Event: Nepal Earthquake
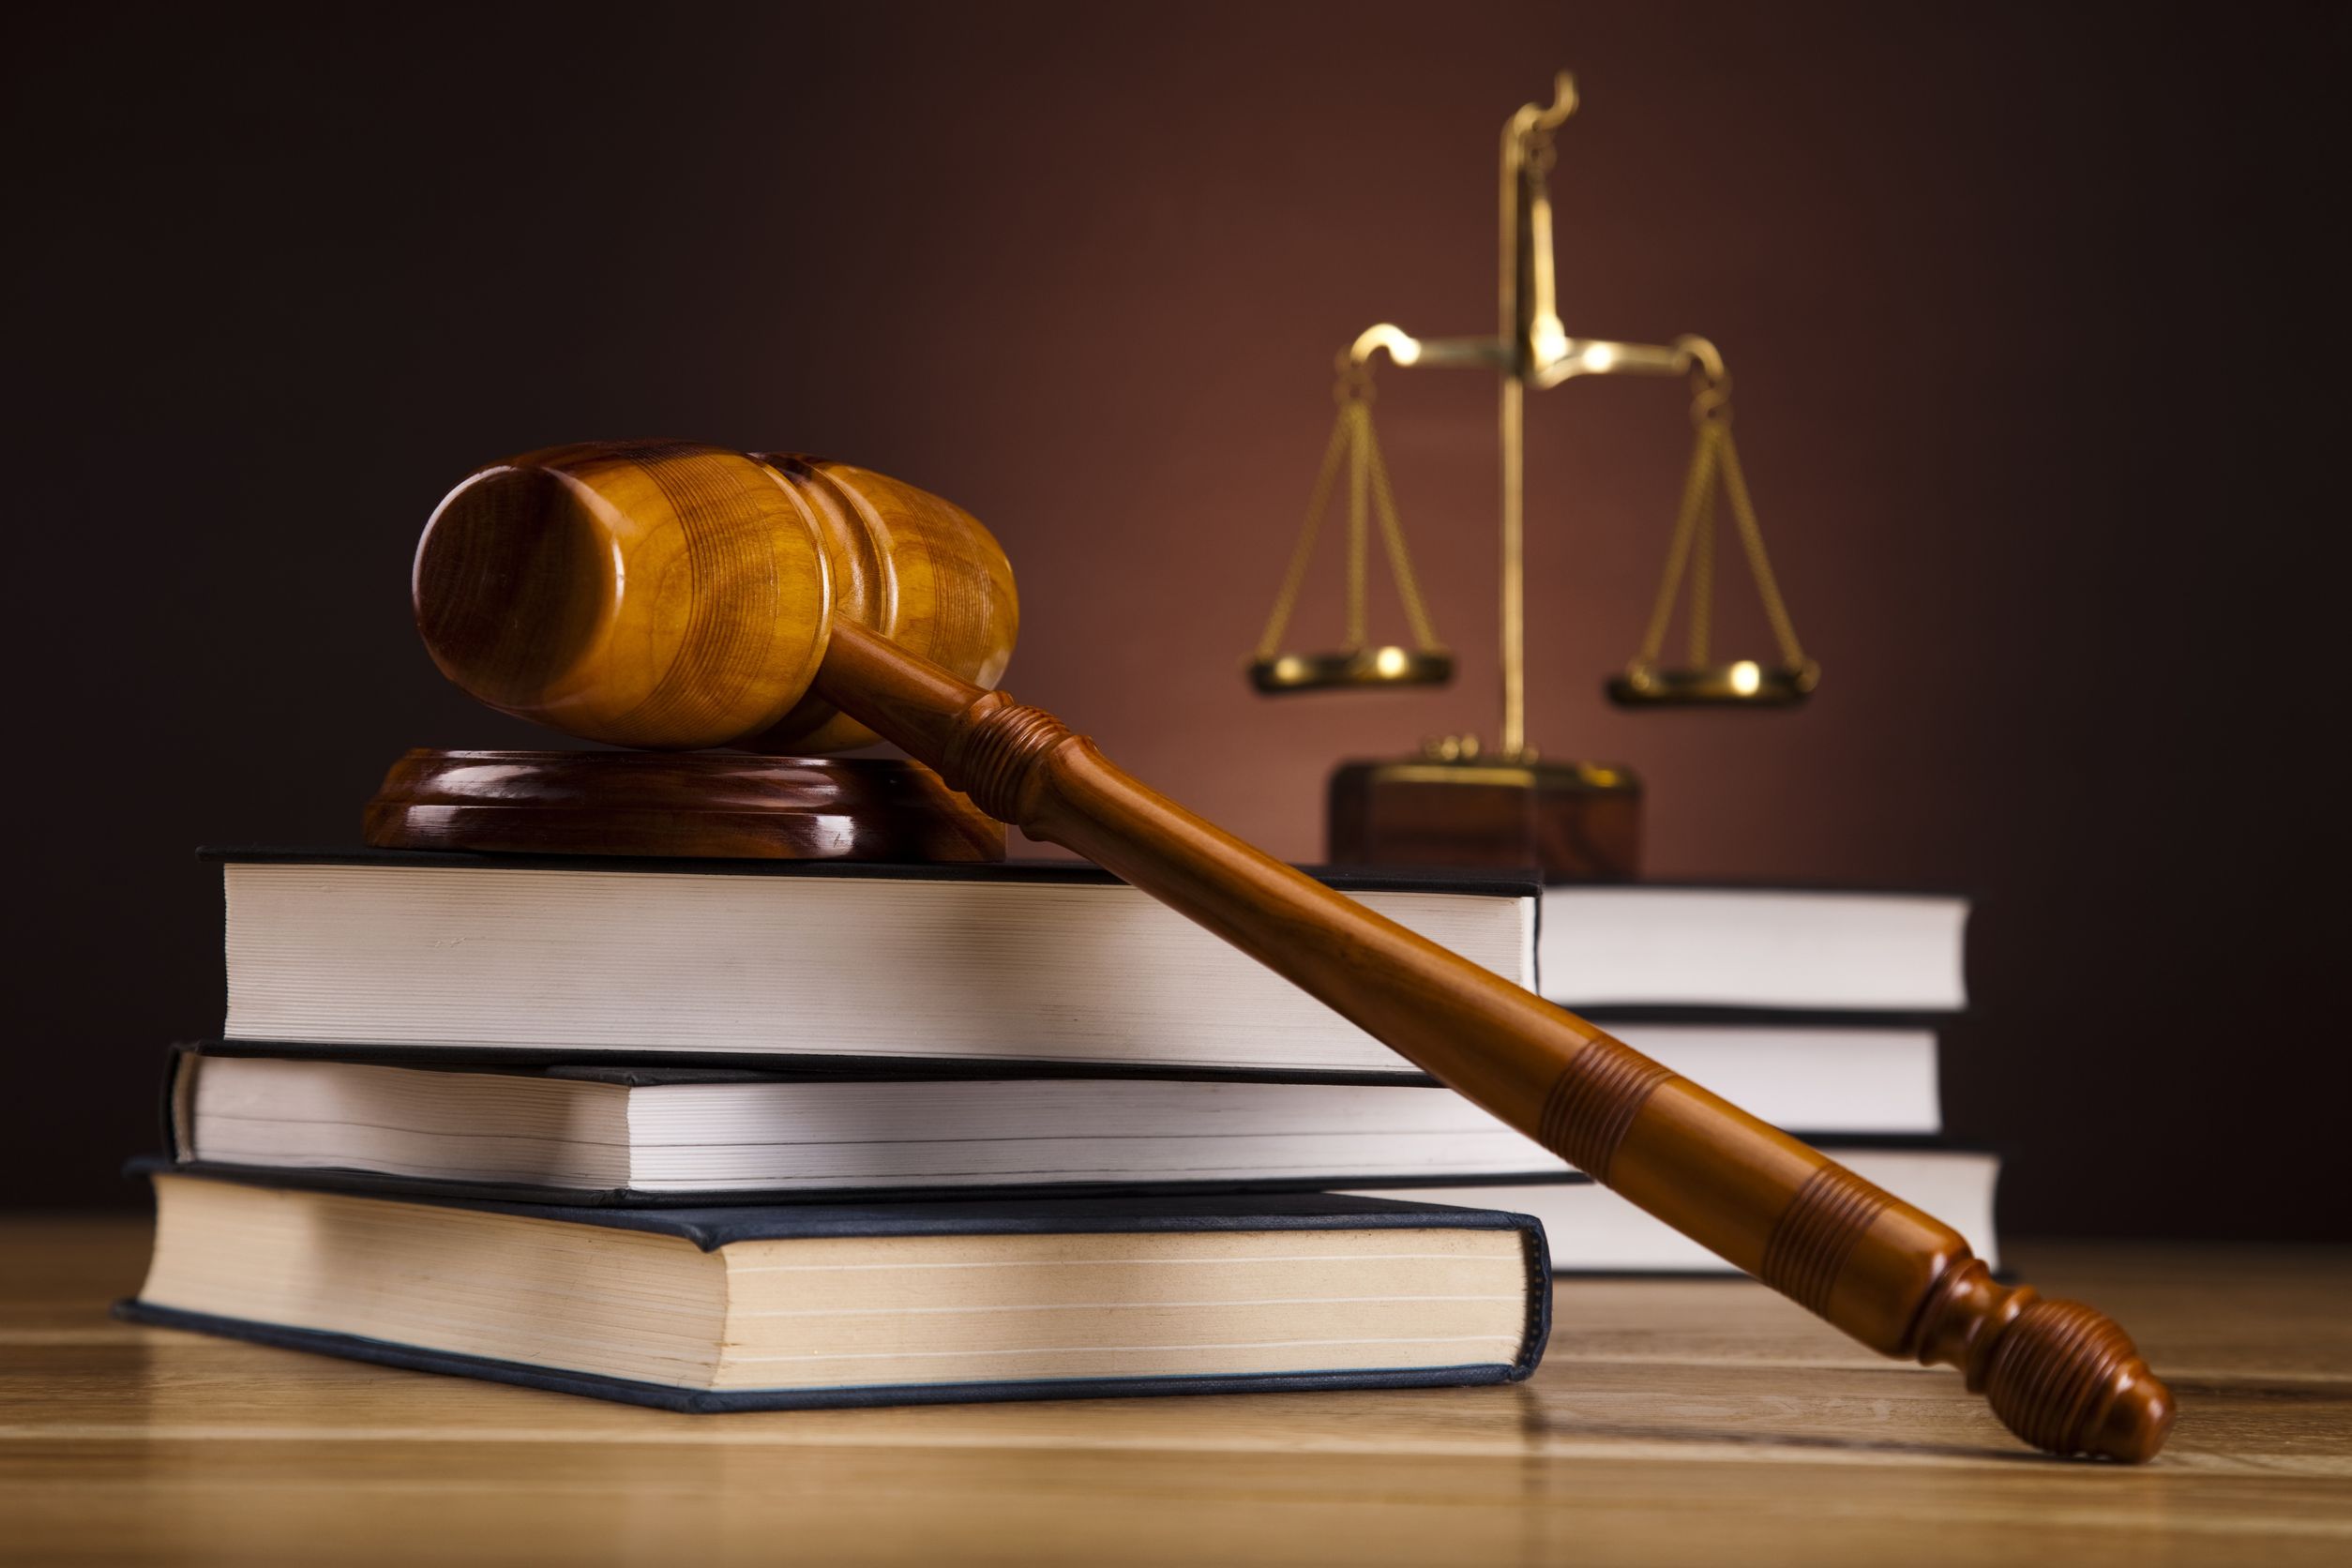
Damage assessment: no_damage